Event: Nepal Earthquake
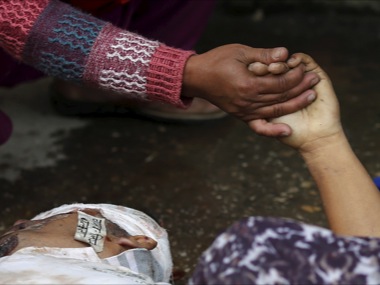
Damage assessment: no_damage